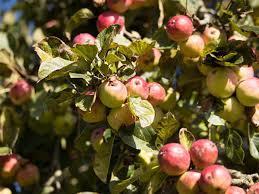
Label: apples